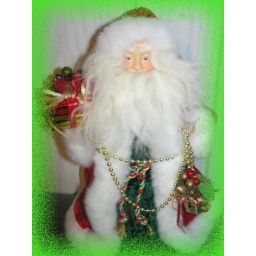
Photo of my table top Santa Claus decoration edged in green paint splatters